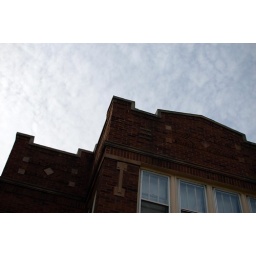
fluffy clouds above Andrew and Cinnamon's house